Seville Metro

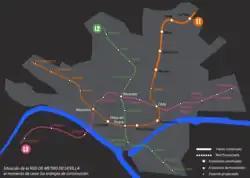
First metro project

In 1968, the City Council of Seville already stated that surface transportation was insufficient to meet the mobility demands of citizens due to the growing development of private transport in the area. The Council proposed to build a metro system in the following decade. Seville was then the third Spanish city to plan the construction of a metro-system, after Madrid and Barcelona, which already had metro systems in operation for decades.